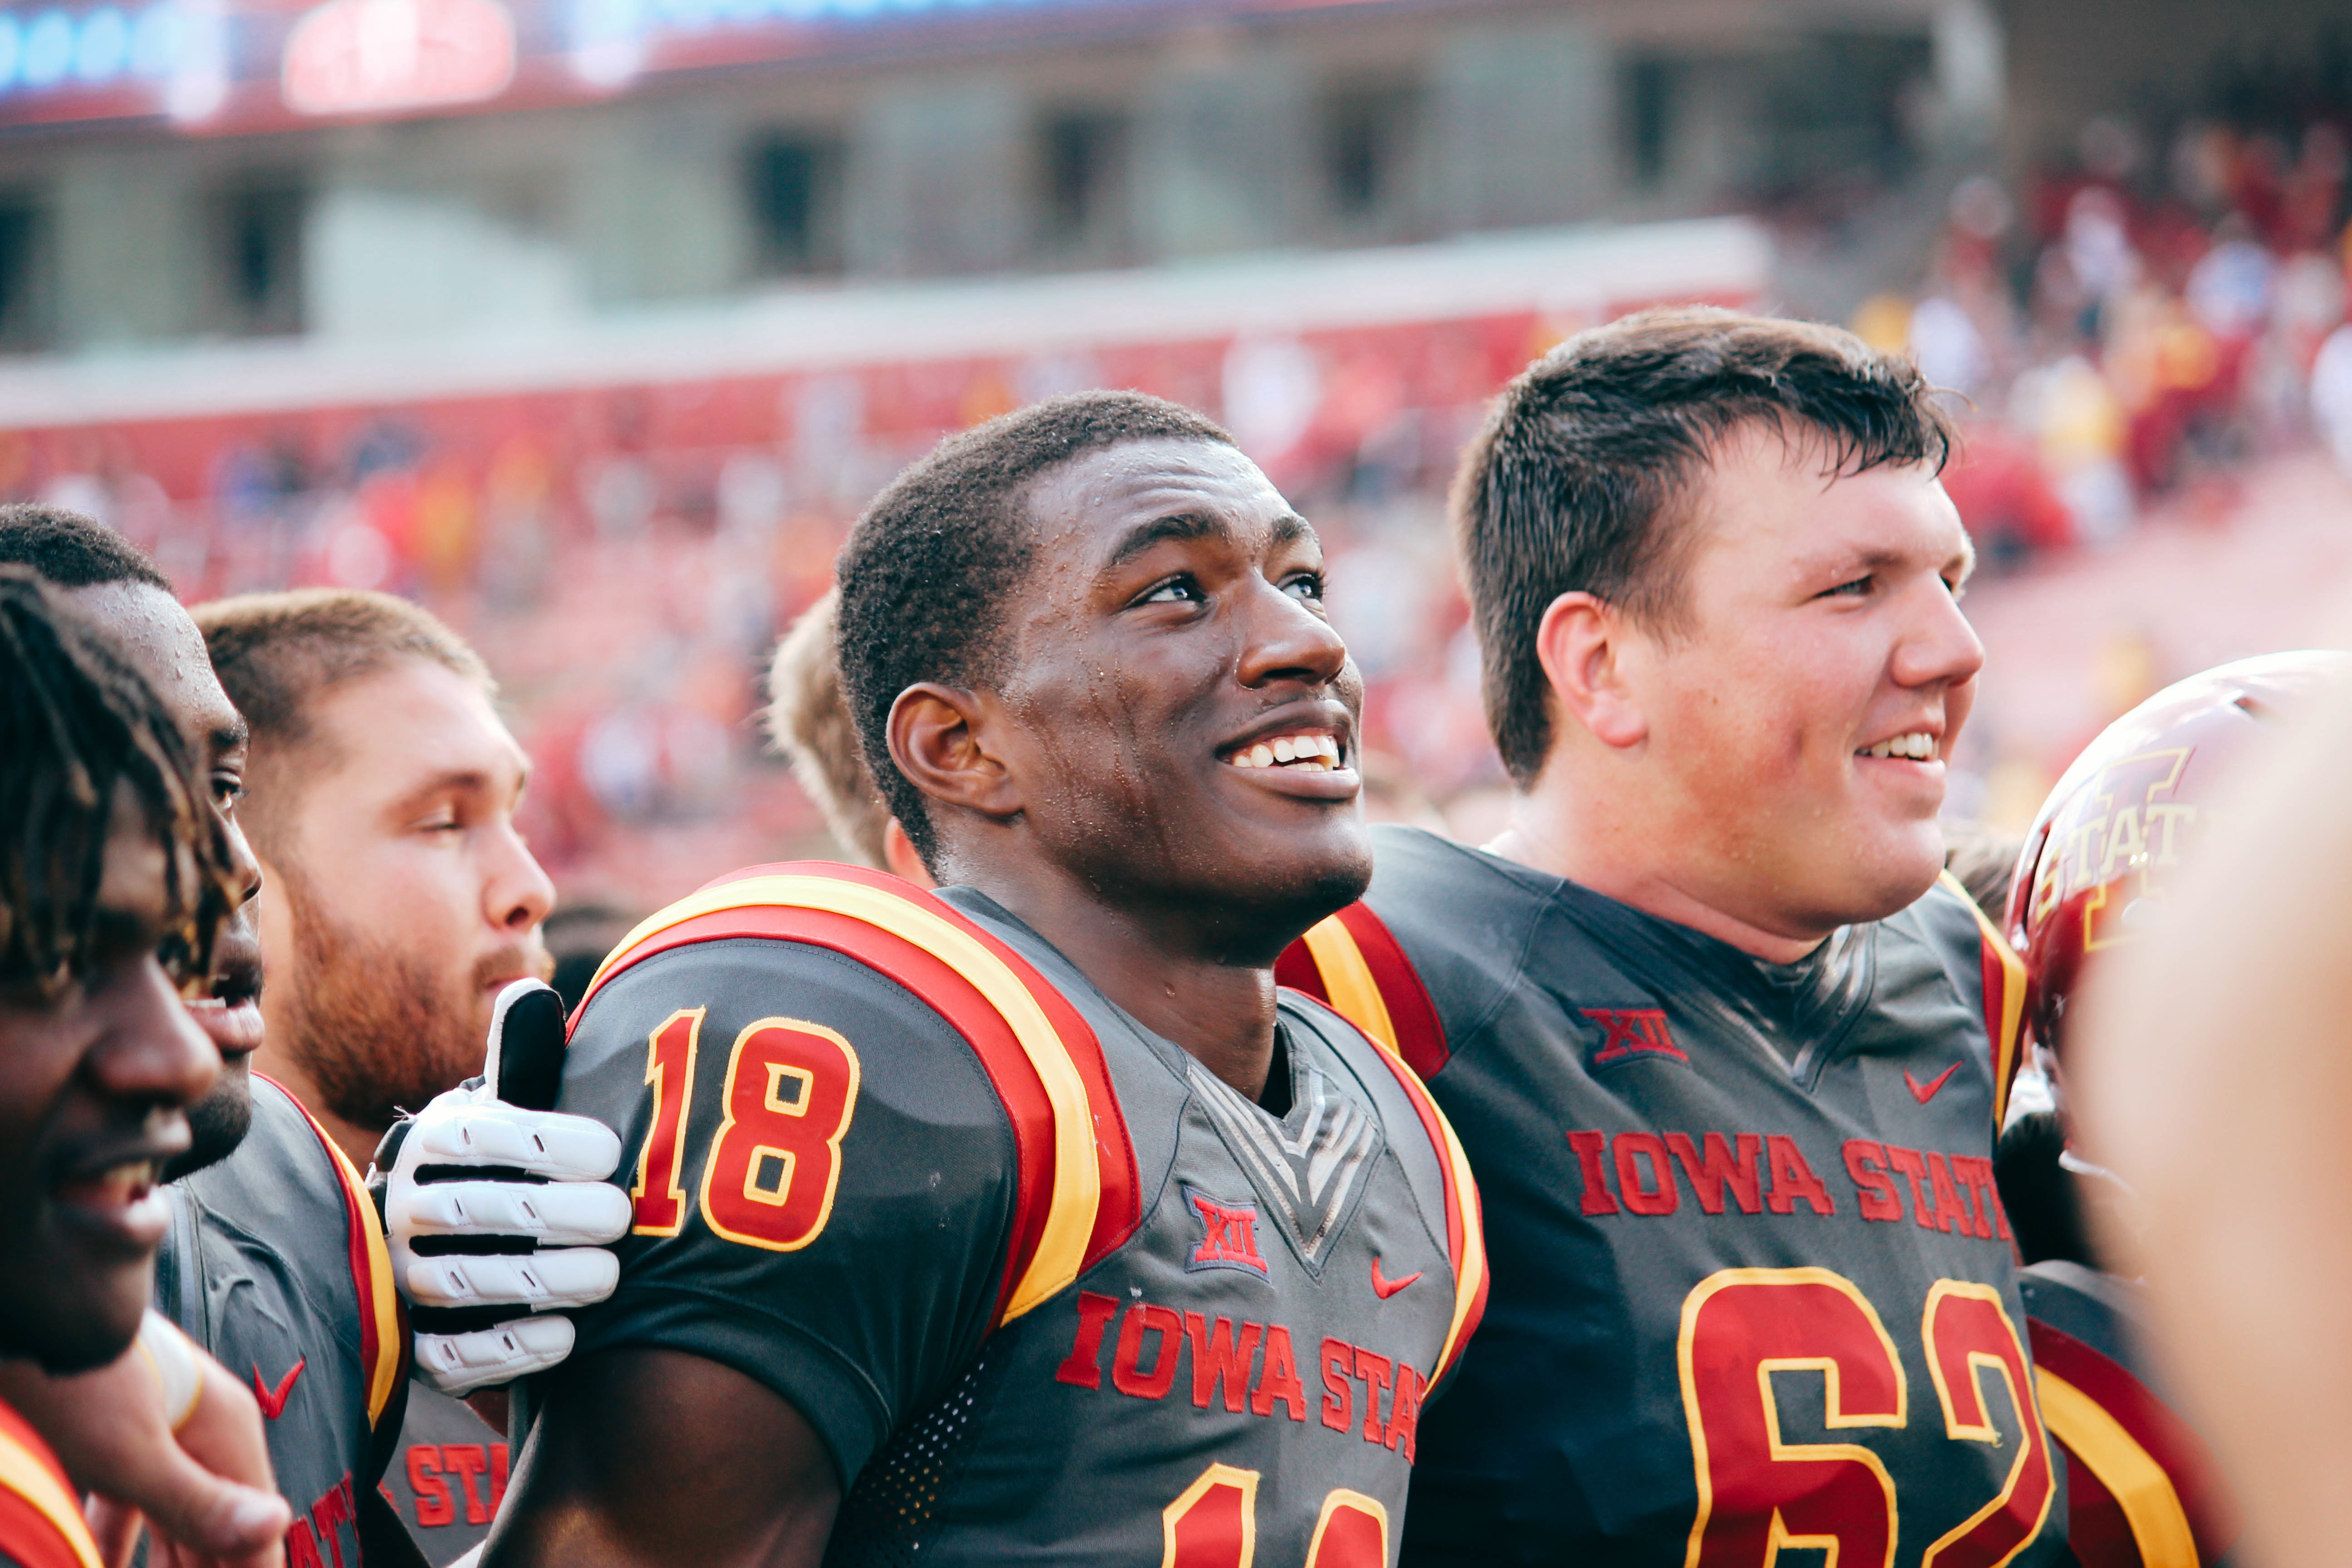
crowd, soccer, stadium, player, sports, football player